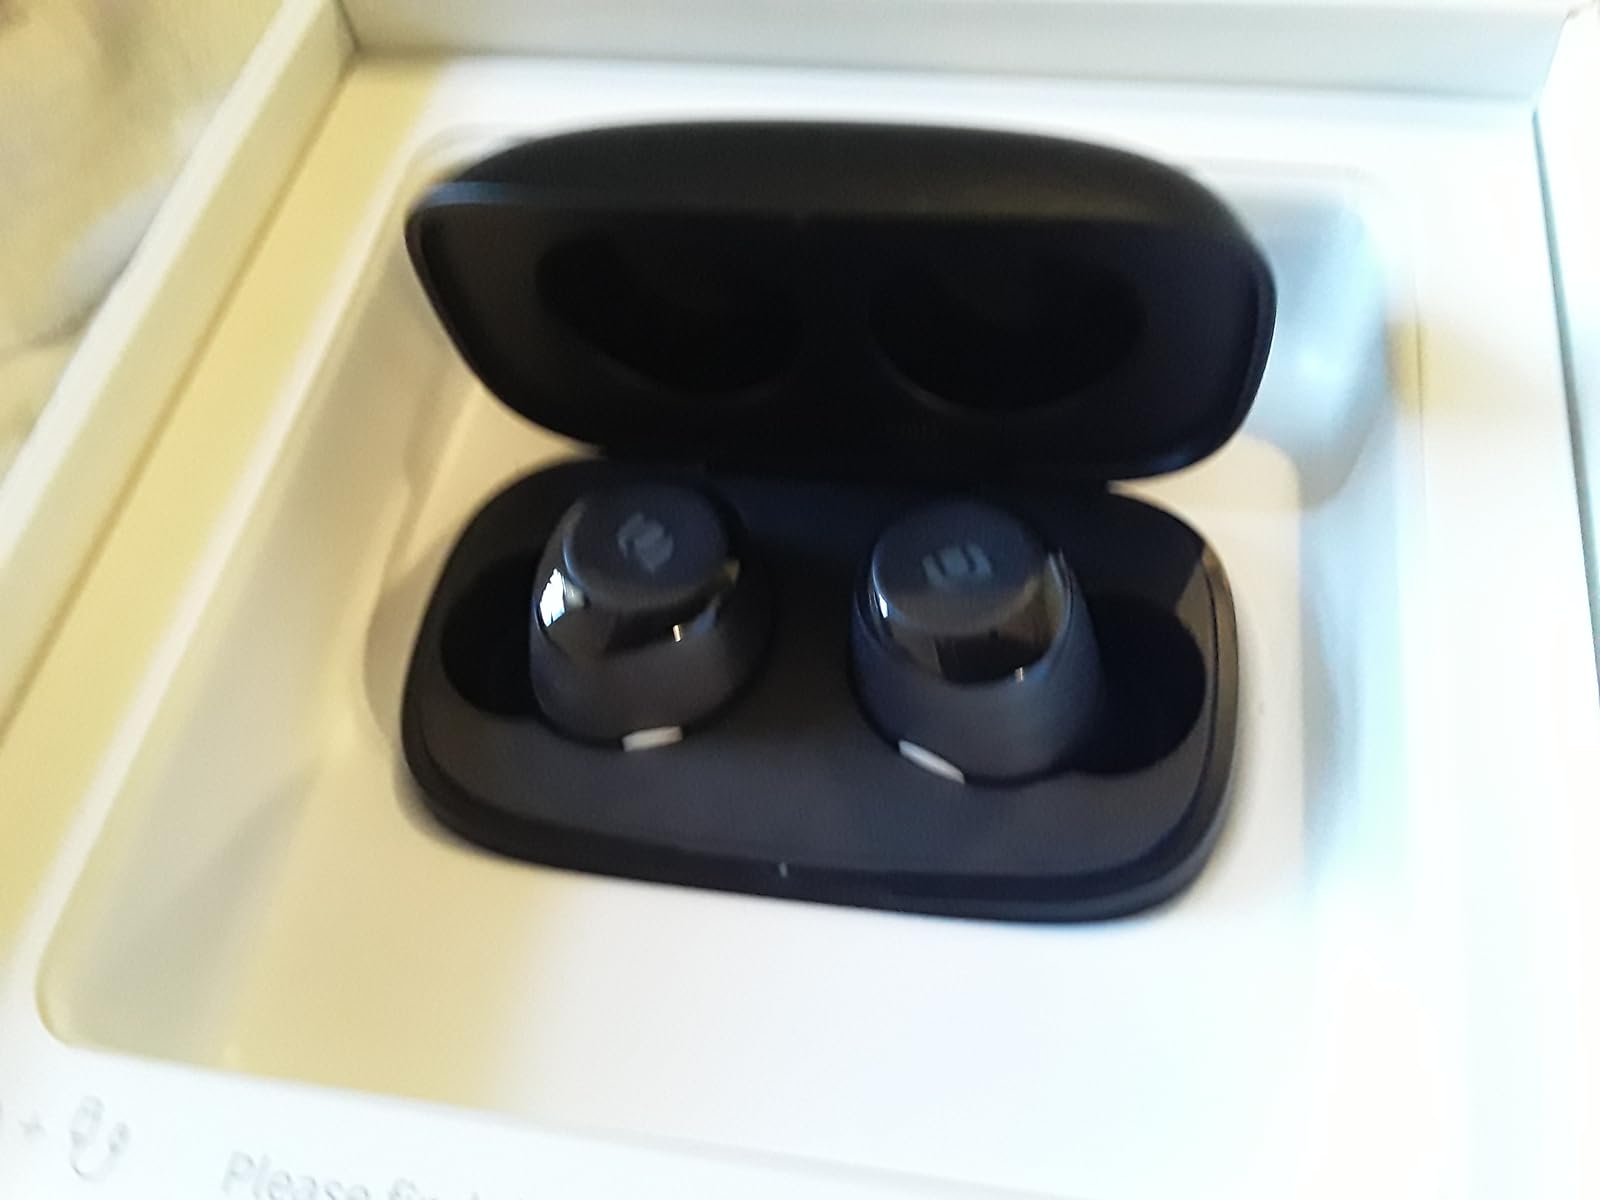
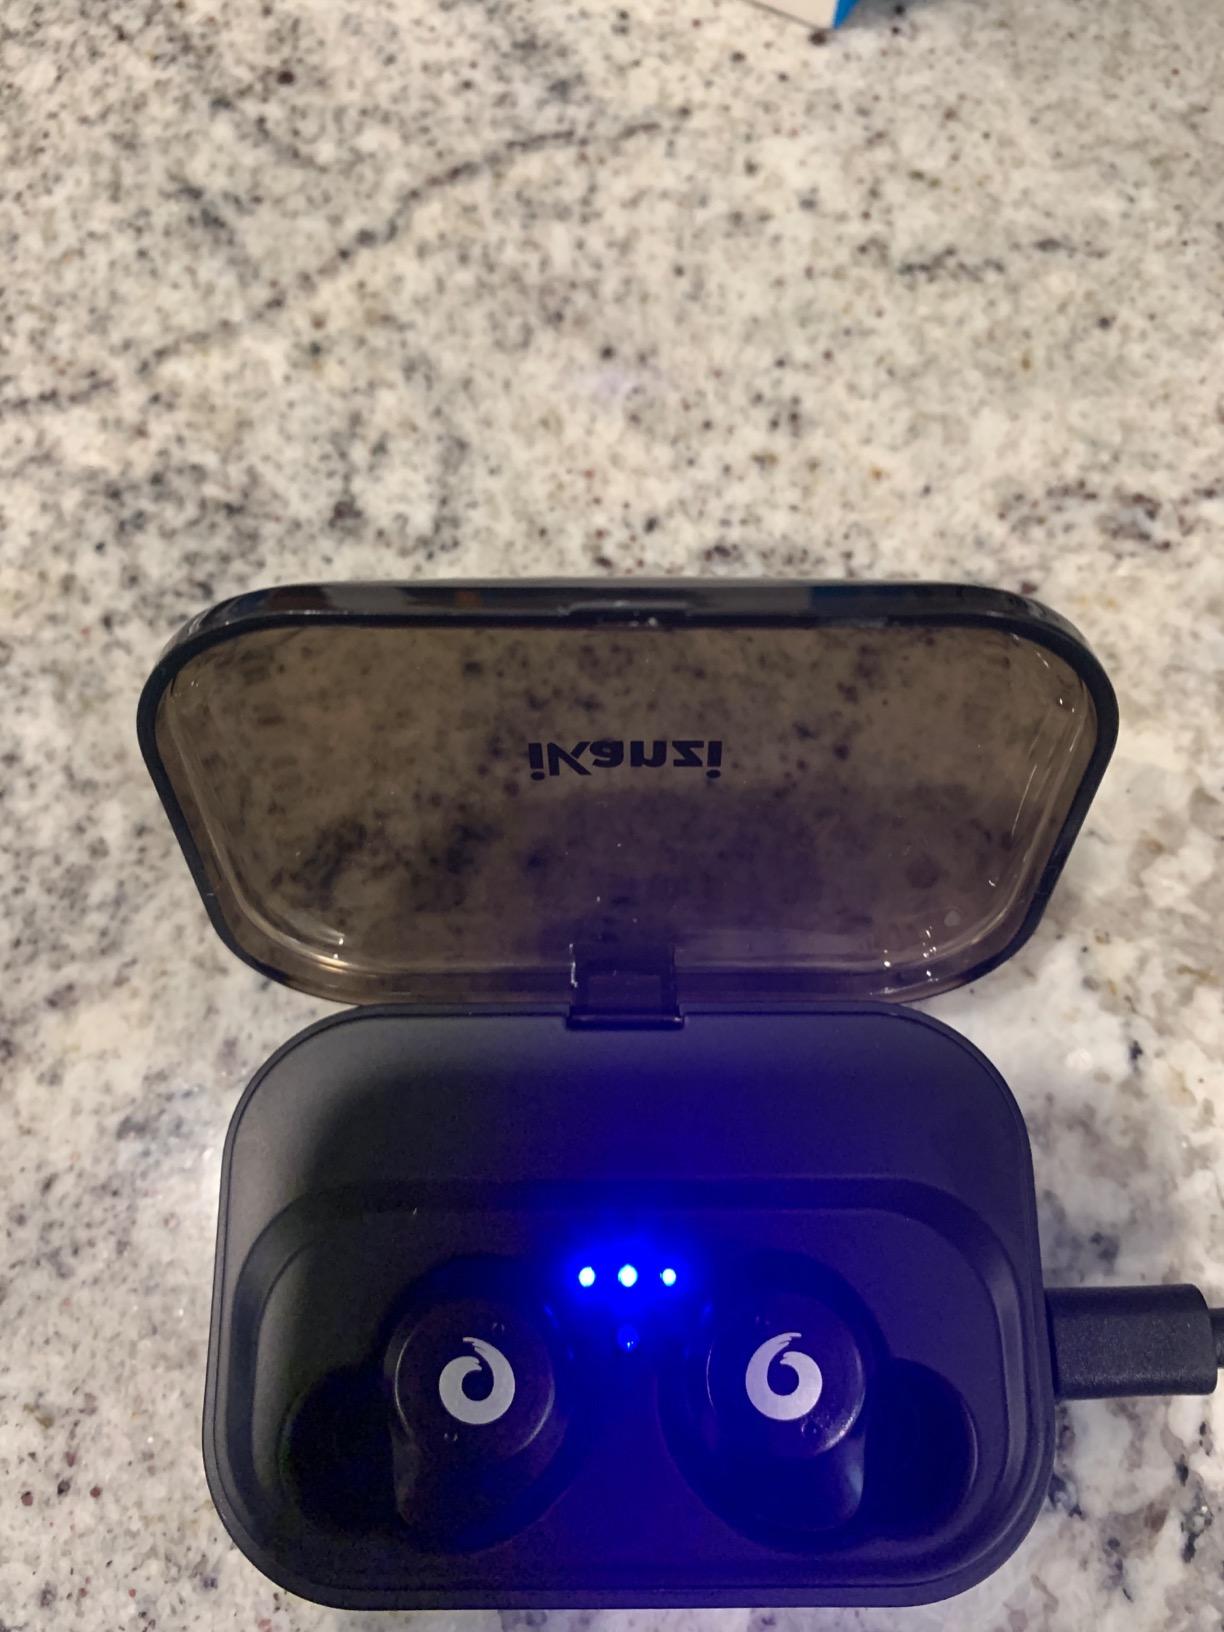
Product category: earbuds
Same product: no